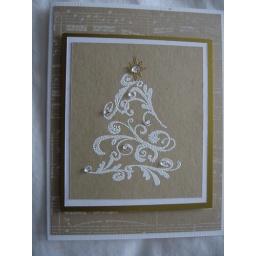
Christmas tree embossed in white on kraft, matted on white and brown. Background is Hero Arts music background stamped in white.